Manuel García (tenor)

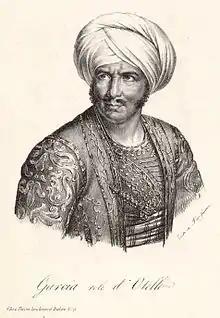

Despite his Spanish origins, Manuel García became a paragon of the Italian-style tenor of the early 19th century. According to John Potter, it was mainly after coming to Italy in 1812 and meeting "the highly respected tenor and teacher Giovanni Ansani that he acquired the skills that would enable him to cope with Rossini. Ansani taught him how to project, and perhaps how to achieve the heavier sound that Mozart had recognized in all Italian singers as long ago as 1770, and presumably gave him the pedagogical rigour that would enable him to teach so authoritatively". In fact, his "voice was, according to Fétis, a deep tenor": indeed, his singing had baritonal characteristics and has been presently referred to as "baritenore", mainly in Italy. García possessed, however, an unusual vocal compass: although he was also able to cope with real baritone roles, the parts written for him by Rossini generally tend to be higher than those written for other baritonal tenors like Andrea Nozzari or Domenico Donzelli, and, according to Paolo Scudo's testimony, it was García, and not Gilbert-Louis Duprez, the first singer able to utter the "C from the chest". Given his artistic background, however, García is not reported to have ever sung it in public.